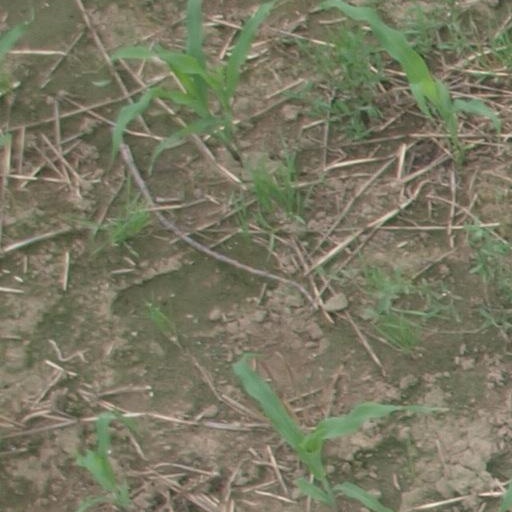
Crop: maize; corn